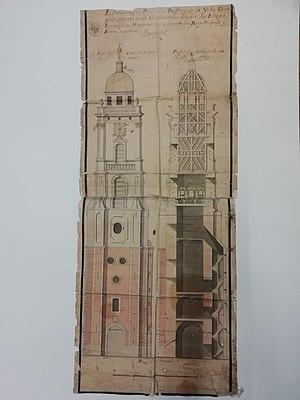
Plan du XVIII ème siècle de l'architecte Héroguel
Le beffroi d'Aire-sur-la-Lys est un monument faisant partie du patrimoine d'Aire-sur-la-Lys. Construit une première fois en 1355, reconstruit entre 1716 et 1724, il a été classé au titre des monuments historiques en 1947 en compagnie de l'hôtel de ville attenant. Il fait partie des 23 beffrois qui ont été classés au patrimoine mondial de l’Organisation des Nations Unies pour l'Éducation, la Science et la Culture en 2005 au sein de la liste des « beffrois de Belgique et de France ».